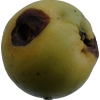
Label: Apple 13